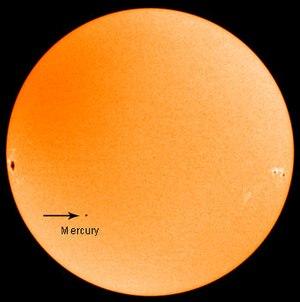
Un transit de Mercure se produit lorsque la planète Mercure se situe entre un observateur et le Soleil. Elle est alors visible sous la forme d'un petit point noir traversant le disque solaire.
José Montilla Aguilera du Parti socialiste catalan deviendra prochainement le Président de la Généralité de Catalogne, après l'accord obtenu entre son parti et les partis de gauche et les verts catalans.